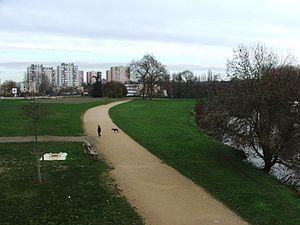
Les bords de l'Huisne au niveau des Sablons.
L'Huisne est une rivière du nord-ouest de la France des trois départements d'Eure-et-Loir, de l'Orne et de la Sarthe dans les trois nouvelles régions Normandie, Centre-Val de Loire et Pays de la Loire. C'est un affluent de la Sarthe en rive gauche, donc un sous-affluent de la Loire par la Maine.
Le quartier des Sablons est un quartier de la ville du Mans de 15 000 à 20 000 habitants. Ce quartier est divisé en deux parties délimitées par le Boulevard Nicolas Cugnot. Les Sablons sont situés au Sud-Est du centre-ville, non loin du quartier Jean Jaurès et de Pontlieue.
Le Trésor des Sablons est une découverte fortuite, entre 1991 et 1997, dans le quartier des Sablons dans la Sarthe, d'un important ensemble de statères gaulois en or datant du Iᵉʳ siècle av. J.-C. et rattachés au peuple des Cénomans ou Aulerques Cénomans.